Birra Korça

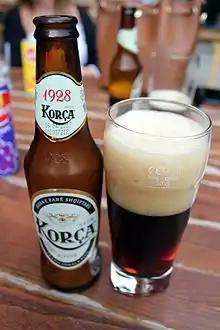
A 33cl bottle of the Dark Ale, a Euro dark lager (dunkel) with 5-5.2% ABV

Korça brand beers offer a range of options, such as the Blonde Ale, a European-style pilsner with 4.8-5% alcohol by volume, and the Dark Ale, a Euro dark lager (dunkel) with 5-5.2% ABV. Birra Korça is available in 0.5-litre and 0.33-litre bottles, as well as 30-litre and 50-litre kegs.